Colorado Buffaloes

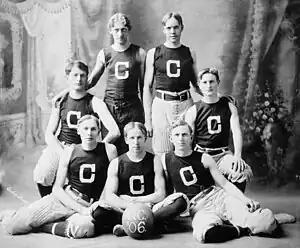
1906 Colorado Buffaloes basketball team

They play at the CU Events Center on campus and are 465–179 (.722) at home, through the 2020-21 season, including 139–24 (.853) in 11 years under coach Tad Boyle.